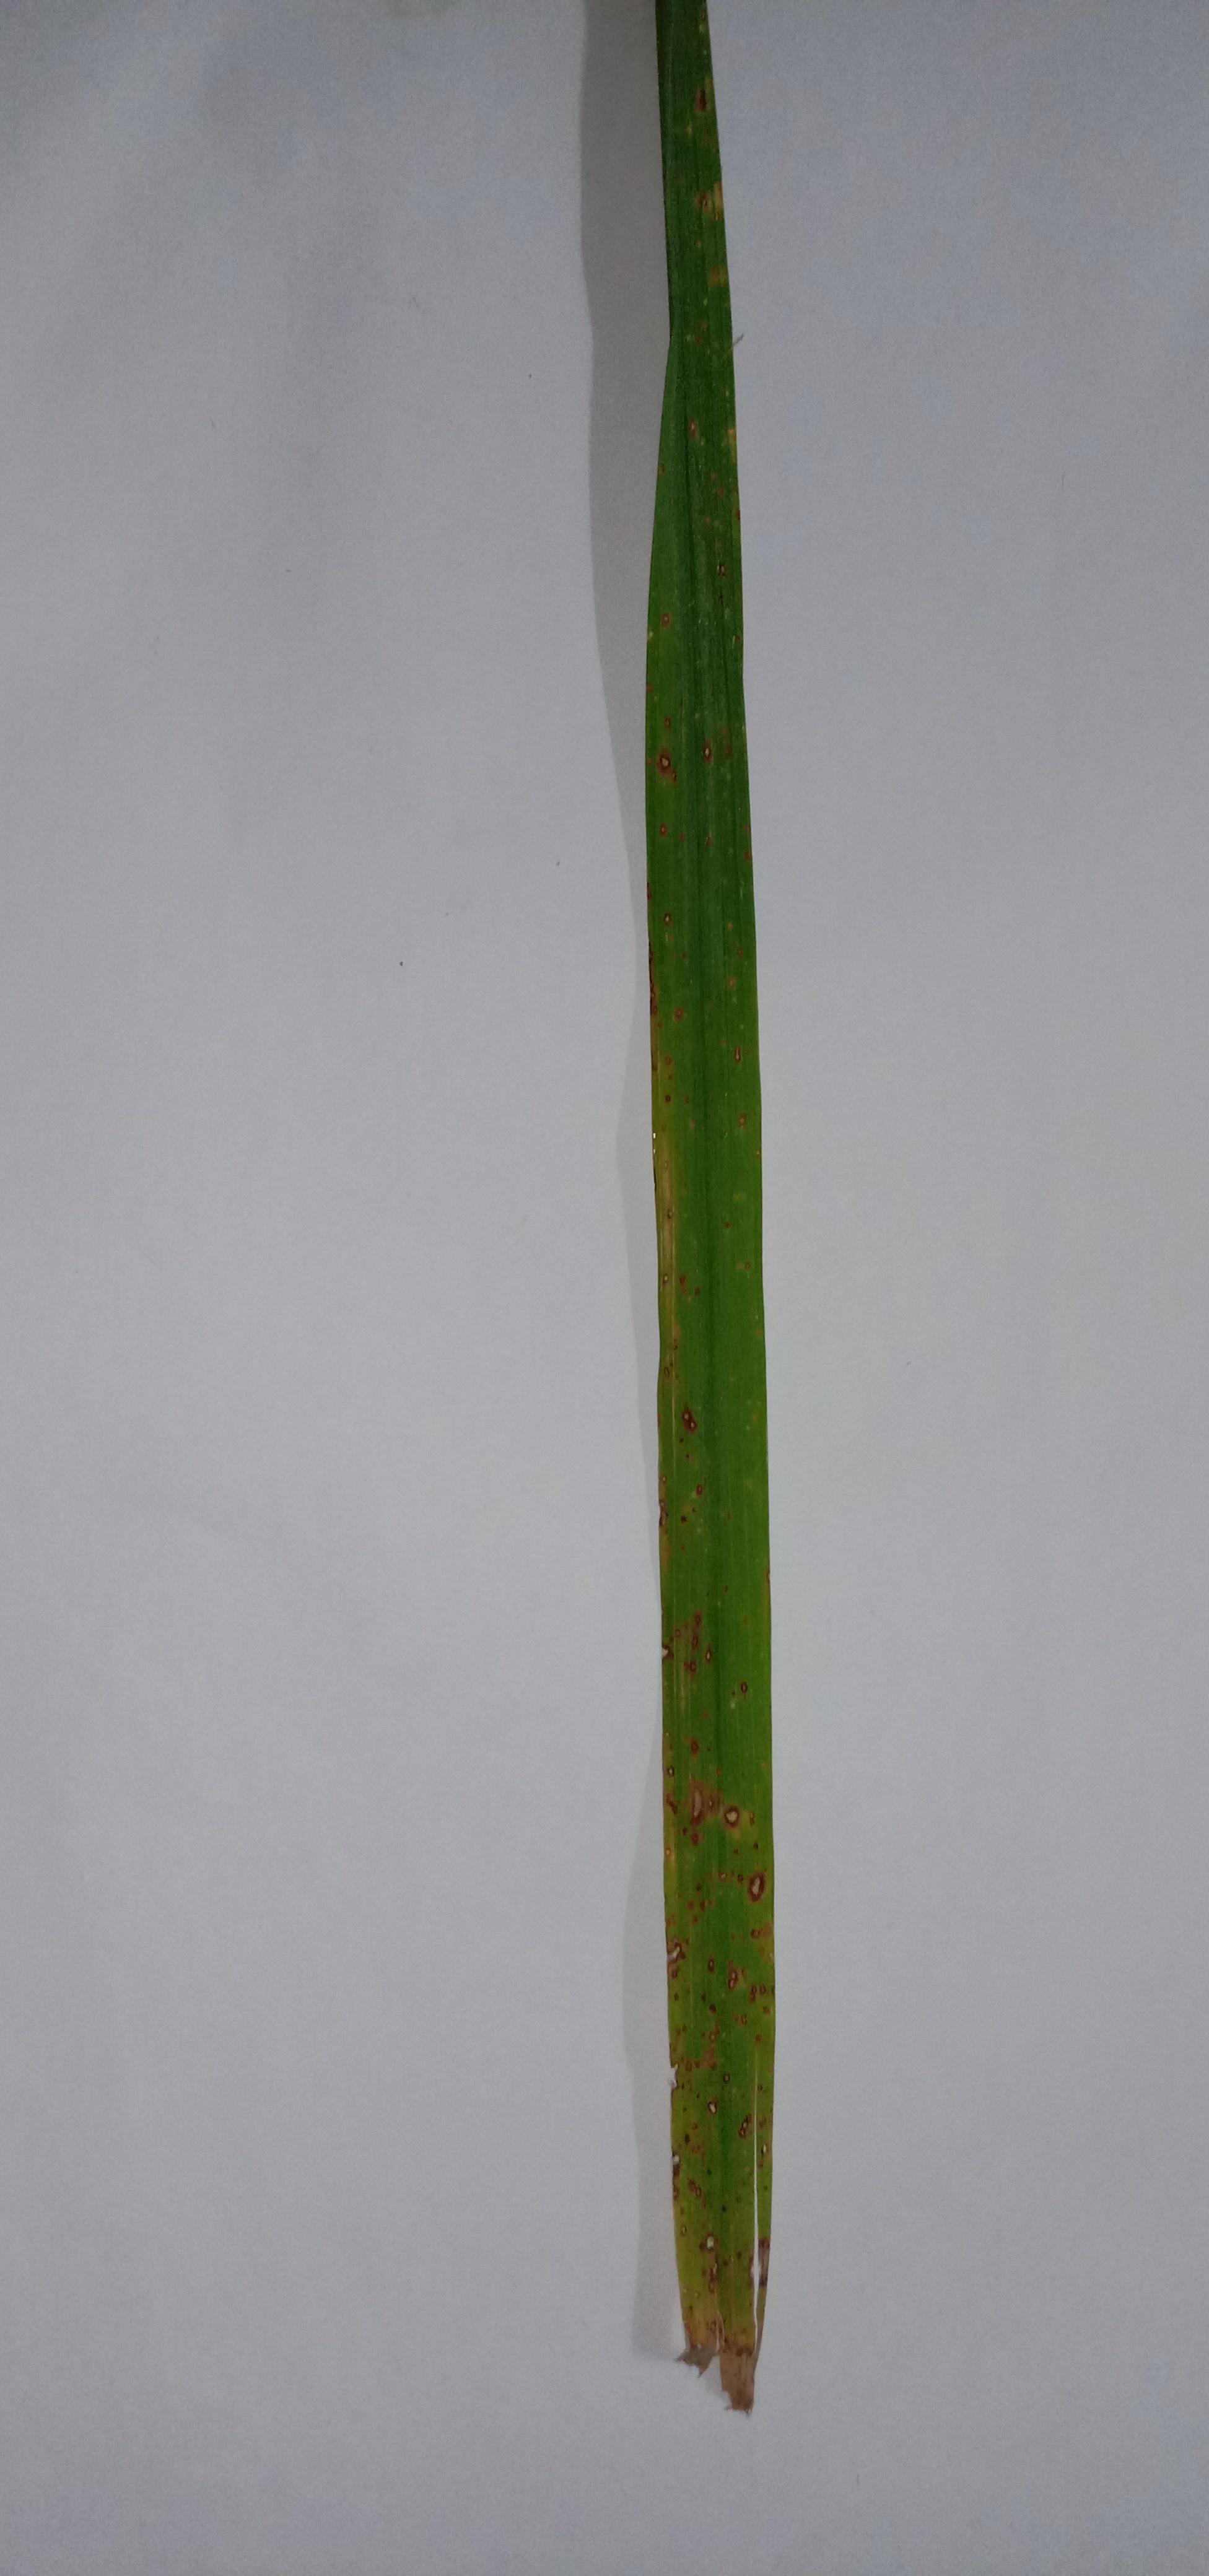
Label: Rice___Leaf_Blast